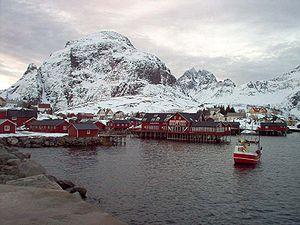
Å, anciennement Å i Lofoten, est un village de la commune de Moskenes, dans les îles Lofoten, en Norvège.